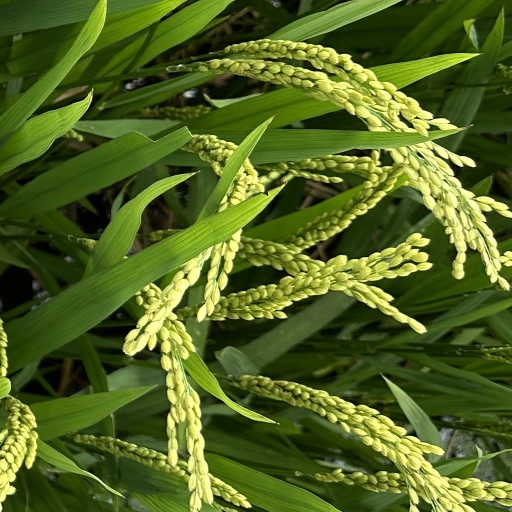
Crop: rice